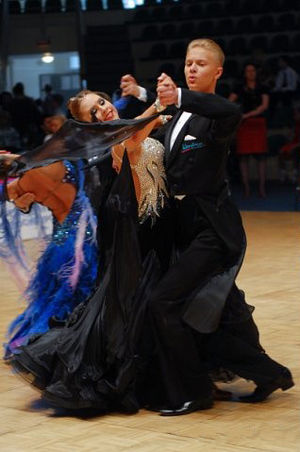
Quickstep
Quickstep
Quickstep er en hurtig selskabsdans i 4/4-takt.